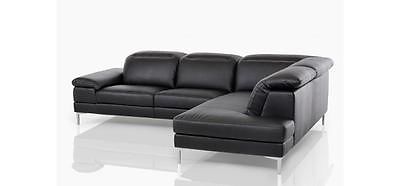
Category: sofa